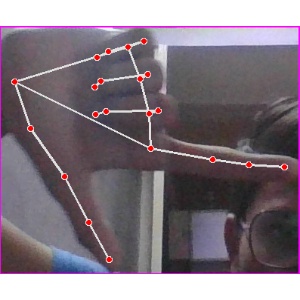
अक्षर: ख